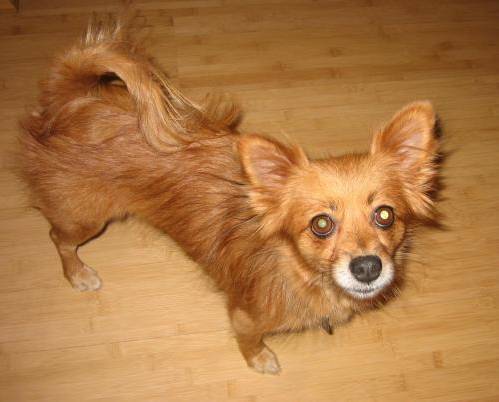
Label: dog